Norman Yardley

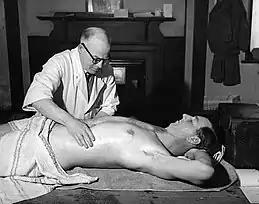
Yardley receiving massage in 1947 before a match against South Africa

Yardley enjoyed his most successful season with the bat in the 1947 season, scoring 1,906 runs at an average of 44.32 with five centuries; his bowling took eleven wickets. Following Hammond's retirement immediately after the 1946–47 tour, Yardley captained England against South Africa throughout the season. In the first Test, he made his highest Test score. England were unexpectedly made to follow on in the face of a large South African total; when Yardley came to the crease in the second innings, England looked likely to be defeated at 170 for four, still 155 runs behind the tourists. Yardley scored 99, being caught in the slips just before reaching his century, but his batting had helped to save the game and earned praise from "Wisden" for "batting soundly".He eventually became the first test captain to be dismissed for 99 in a test innings Yardley and Denis Compton added 237, which was a record partnership for the fifth wicket in England and remains, in August 2010, England's best fifth wicket stand against South Africa. Yardley's only other score over fifty in the series came in the drawn fifth Test when he scored 59. However, he scored 41 in just over an hour in helpful conditions for fast bowlers in the third Test and 36 on a difficult pitch in the fourth Test. Yardley scored 273 runs at an average of 39.00 in the series. In contrast to his efforts in Australia, he bowled just six overs in the series without taking a wicket. England won the second, third and fourth Tests to win the series, helped by a negative approach from the tourists. Yardley captained the Gentlemen against the Players for the first time, at Lord's and Scarborough, and captained The Rest against Middlesex, the County Champions. His batting and captaincy in the season earned him selection as one of "Wisden's" Cricketers of the Year.